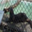
Label: otter